Elsie MacGill

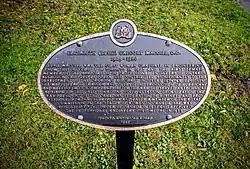
A plaque by the Toronto Historical Board commemorating Elsie MacGill, in front of the Sandford Fleming Building at the University of Toronto.

MacGill's education and career reflected many "firsts". She was the first Canadian woman to earn a bachelors degree in electrical engineering in 1927 and in 1929, she became the first woman in North America, and perhaps the world, to be awarded a Master's degree in aeronautical engineering. In 1938, she was the first woman elected to corporate membership in the Engineering Institute of Canada (EIC). In 1942, MacGill was hired as Chief Aeronautical Engineer at Canadian Car and Foundry (CanCar), becoming the first woman in the world to hold such a position. In 1946, she became the first woman to serve as Technical Adviser for International Civil Aviation Organization (ICAO). In 1947 she was named chair of the United Nations Stress Analysis Committee, becoming the first woman ever to chair a United Nations committee.